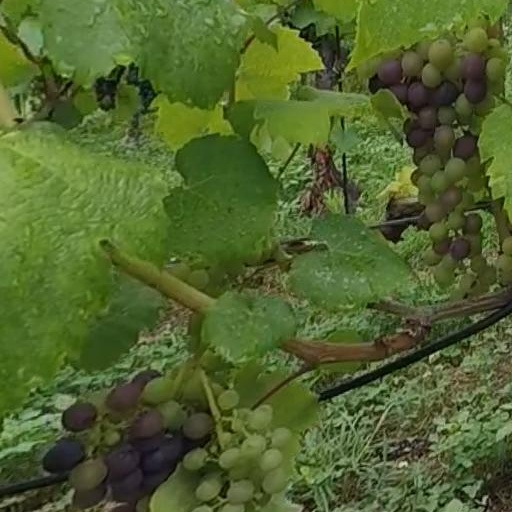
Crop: grape